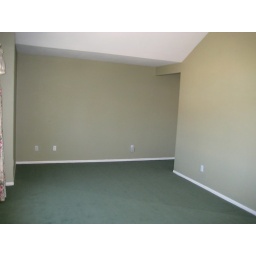
3rd Bedroom from inside wall by black lamp